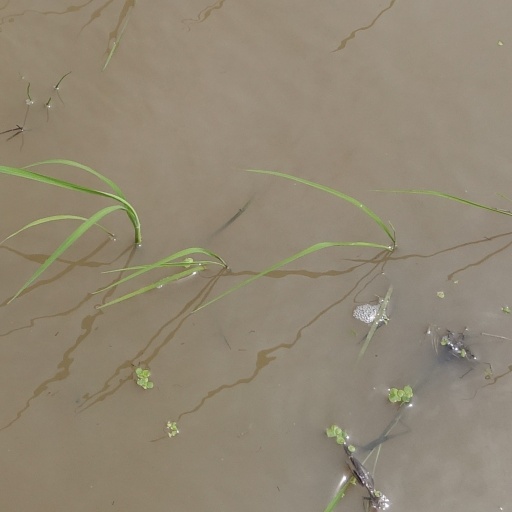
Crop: rice